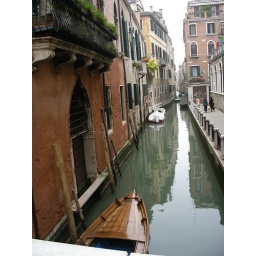
A typical canal surrounded by houses in Venice. The water is rather dirty and smells in summer